Outline of lichens

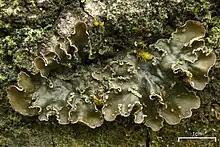
A leafy, dark bronze lichen with wavy, white-tipped edges on a piece of bark

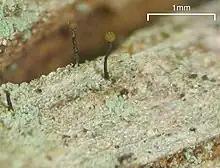
Several small brown balls rest atop black stalks rising from a bit of wood.

Lichen systematics – Although they are composite organisms, lichens have traditionally been classified on the basis of their fungal partner. These span eight different biological classes, 39 orders, 117 families, and around 1,000 genera.